Gideon (Handel)

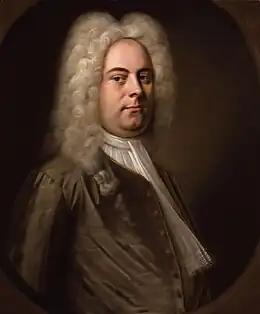
George Frideric Handel

Gideon (no HWV number) is an oratorio pastiche compiled largely from the works of George Frideric Handel by John Christopher Smith. It was first performed on 10 February 1769 at Covent Garden, London.